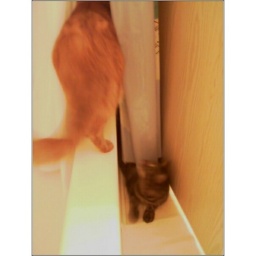
My cats love playing in the bathroom